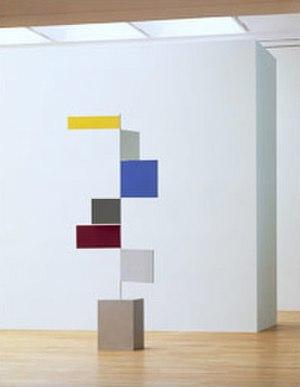
Jürgen Partenheimer est un artiste allemand parmi les plus renommés de sa génération.